Dell

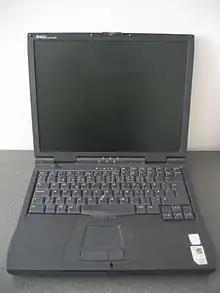
Dell Latitude CPx laptop

In 1990, Dell Computer tried selling its products indirectly through warehouse clubs and computer superstores, but met with little success, and the company re-focused on its more successful direct-to-consumer sales model. In 1992, "Fortune" included Dell Computer Corporation in its list of the world's 500 largest companies, making Michael Dell the youngest CEO of a Fortune 500 company at that time.